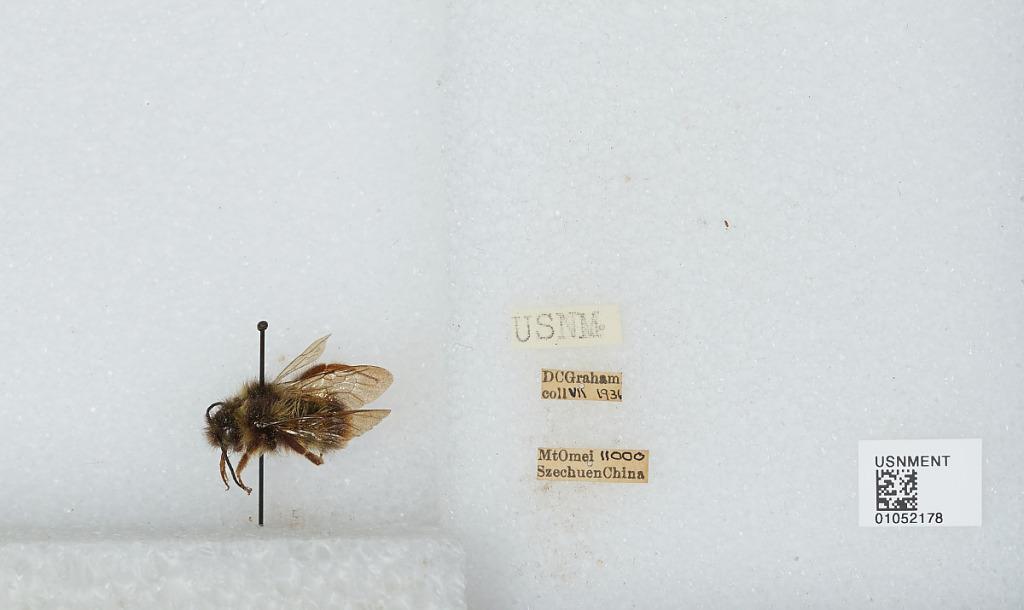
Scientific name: Bombus sp.
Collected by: D. Graham
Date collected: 1936-7-
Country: China
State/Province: Sichuan
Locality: Mt Emei